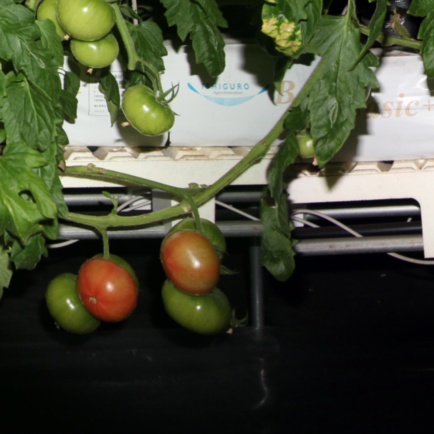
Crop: tomato